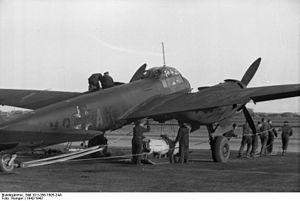
Selon les termes du traité de Versailles en 1919, l'Allemagne n'a pas le droit d'avoir une aviation militaire. Mais des pilotes allemands sont secrètement formés pour l'aviation militaire en Union soviétique dès la fin des années 1920, puis en Allemagne au début des années 1930, sous le couvert de l'Association allemande des sports aériens à l'école centrale des pilotes commerciaux.